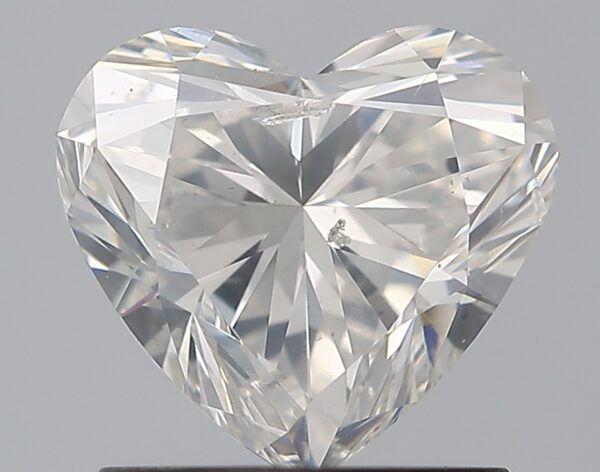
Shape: heart
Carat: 1.2
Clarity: SI1
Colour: H
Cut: EX
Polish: EX
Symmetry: EX
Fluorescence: N
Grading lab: GIA
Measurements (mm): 6.64 x 7.25 x 4.3